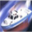
Label: ship